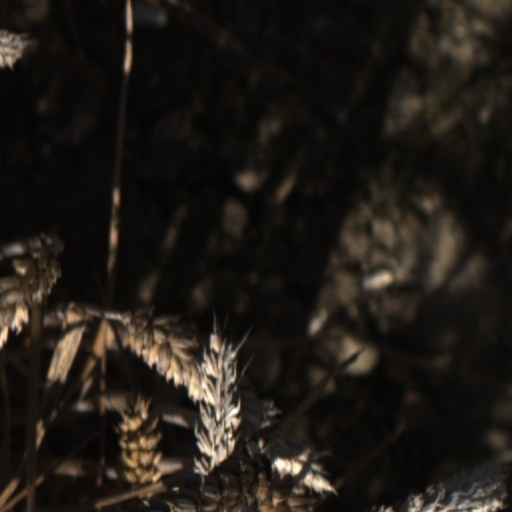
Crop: wheat